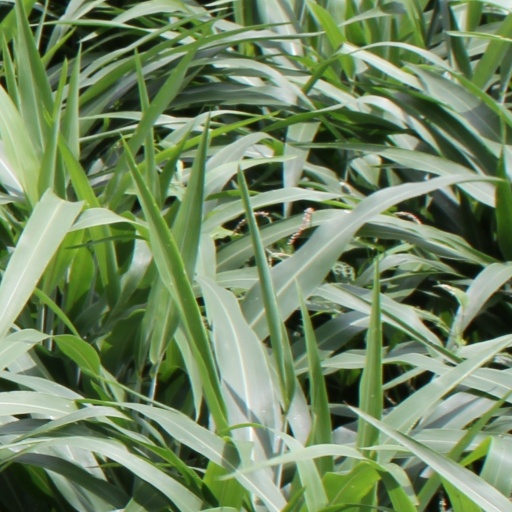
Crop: sorghum